Chestnut-bellied hummingbird

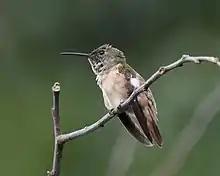
Female chestnut-bellied hummingbird

The chestnut-bellied hummingbird is about long. Both sexes have a black bill with a red base to the mandible. The adult male has bronze-green upperparts and a chestnut tail. Its throat and upper breast are glittering green, the belly chestnut, and the undertail coverts chestnut with greenish edges. The female is similar but with a slightly paler belly and white bars near the end of some throat feathers. Immatures are similar to the female with rufous edges on the feathers of the neck and rump.